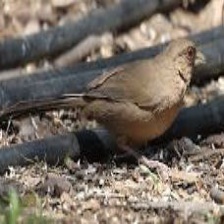
Species: ALBERTS TOWHEE
Scientific name: PIPILO ABERTI